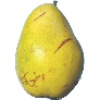
Label: Pear Monster 1